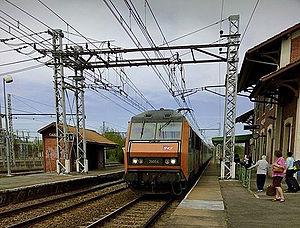
Intercités 3631 Paris Austerlitz-Cerbère en gare de Caussade 2015
La gare de Caussade est une gare ferroviaire française de la ligne des Aubrais - Orléans à Montauban-Ville-Bourbon, située sur le territoire de la commune de Caussade, dans le département de Tarn-et-Garonne, en région Occitanie.
La ligne des Aubrais - Orléans à Montauban-Ville-Bourbon est une des principales lignes radiales du réseau ferroviaire français. Longue de 544 kilomètres, elle forme avec les lignes de Paris-Austerlitz à Bordeaux-Saint-Jean et de Bordeaux-Saint-Jean à Sète-Ville, le grand axe de Paris à Toulouse.